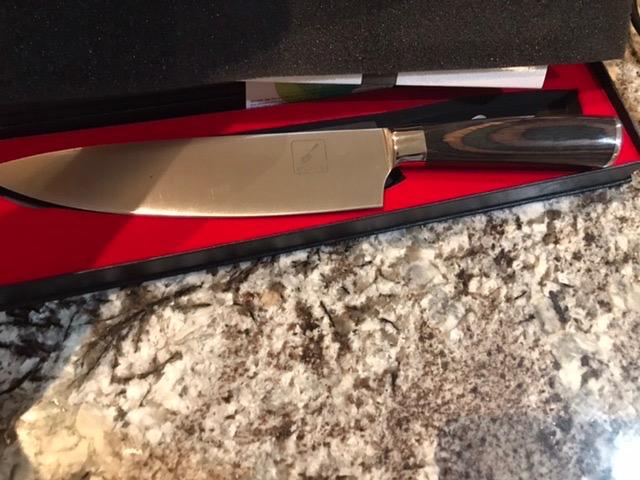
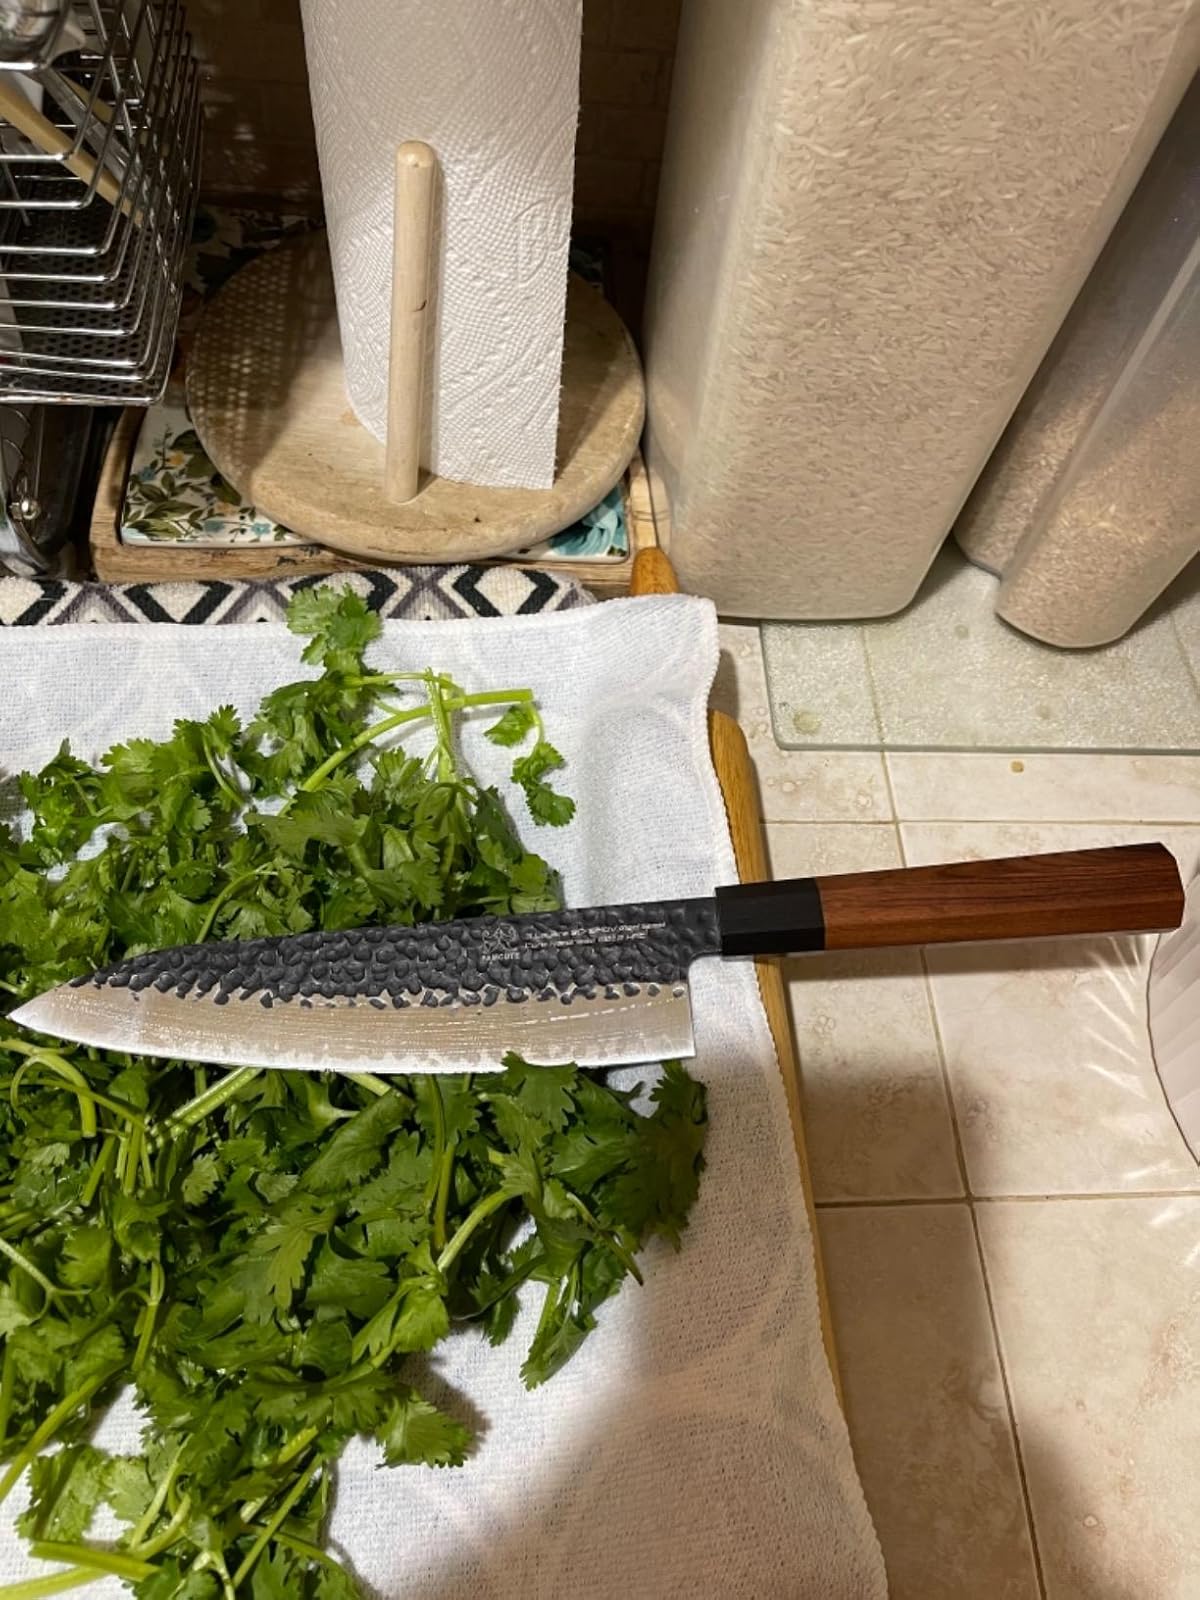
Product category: items_knife
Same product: no